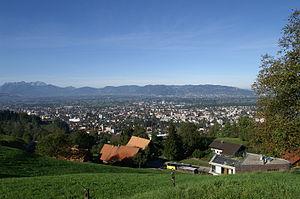
Dornbirn est une ville du Vorarlberg, en Autriche. Il s'agit de la ville la plus peuplée du Land.